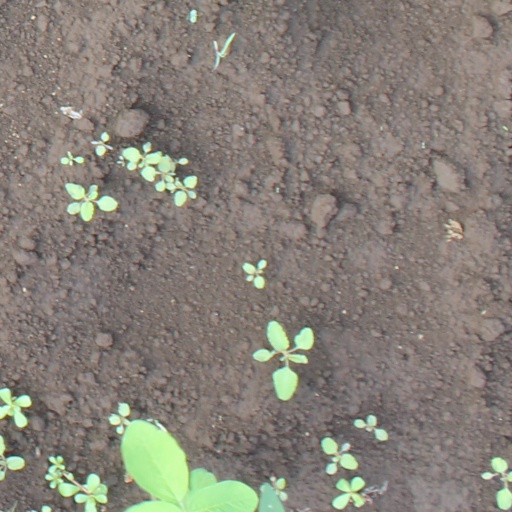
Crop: soybean